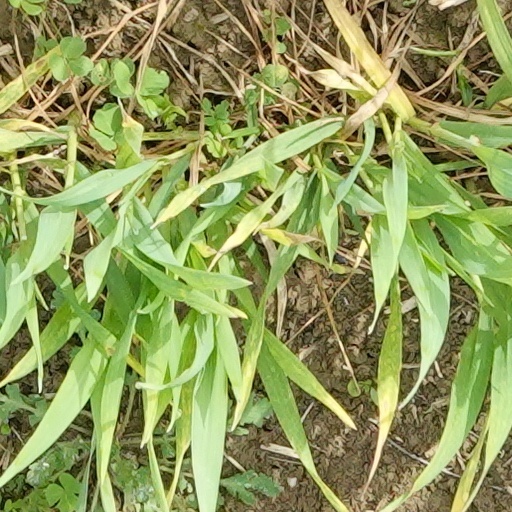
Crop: wheat